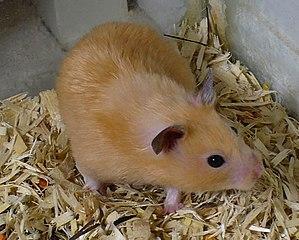
Voici une liste de diverses espèces animales classées par le nombre de neurones constituant l'ensemble de leur système nerveux. Ces chiffres sont des estimations calculées en multipliant la densité des neurones chez un animal particulier par le volume moyen du cerveau de l'animal. Le ver nématode Caenorhabditis elegans est la seule espèce citée pour laquelle le nombre de neurones a pu être compté.